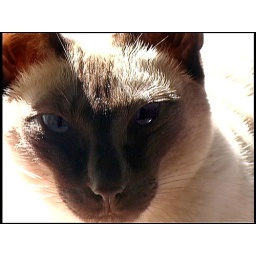
taken of my female siamese, named Willow, with a Canon GL1 digital video camera and corrected in Photoshop